Parco naturale delle Capanne di Marcarolo

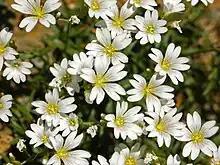
Cerastium utriense, one of the endemisms of the park.

Some artificial lakes located in the park as Laghi del Gorzente were built from the end of 19th century in order to provide the city of Genova and its surrounding area with electricity and good quality freshwater.